Steve Meredith

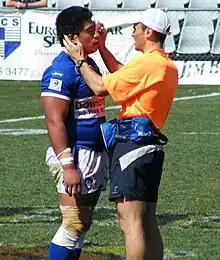

Steve Meredith (born 26 August 1985 in Samoa) is a former professional Samoan rugby league player, who last played with the Windsor Wolves in the NSW Cup.